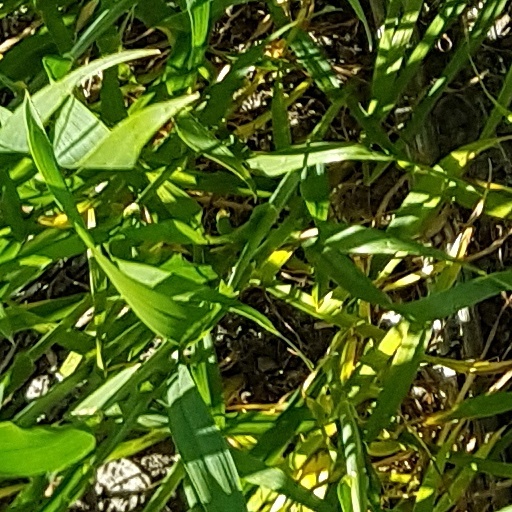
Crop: wheat